Edwin J. McEnelly

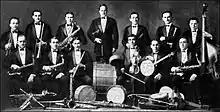
Edwin J. McEnelly's 13 Piece Orchestra, c. 1922

After leading this small dance band for many years, he moved to jazz during the Roaring Twenties. Throughout the years of his jazz career, his orchestra grew bigger and bigger adding new members such as Frankie Carle and Waino Kauppi. He made his first recordings with Victor Talking Machine Company in May 1920. However, these 1920 recordings were never released to the public. He made his first records that were released to the public in March 1925.